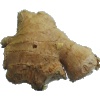
Label: Ginger Root 1